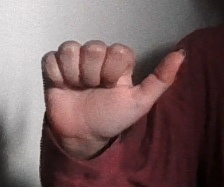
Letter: dhad